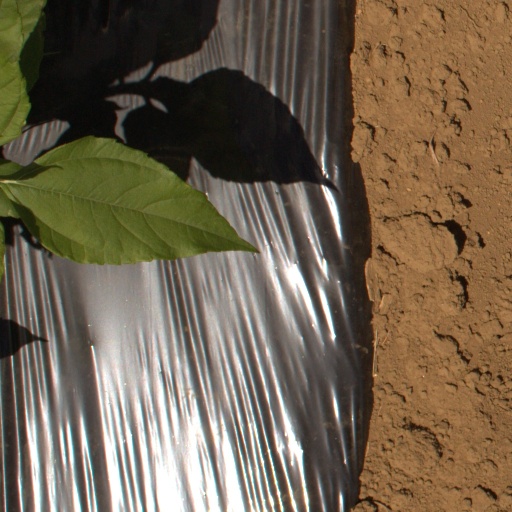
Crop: Jerusalem artichoke